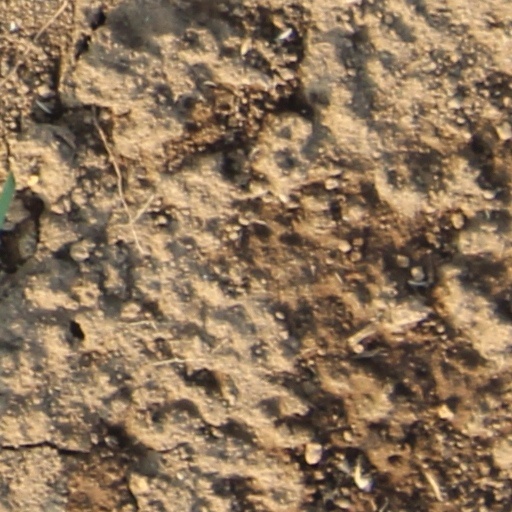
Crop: wheat